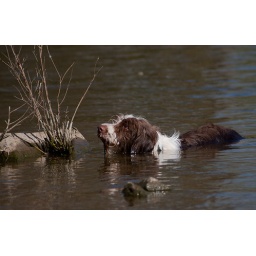
This Dog was a pleasure to watch, he just waited in the water ready for that ball to be thrown!